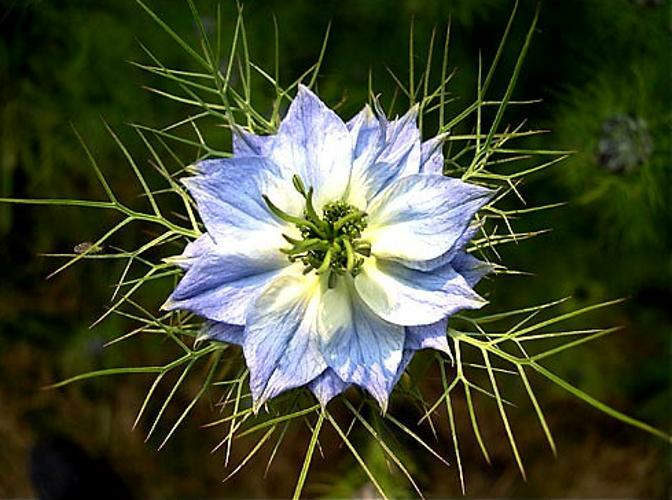
Flower: love in the mist